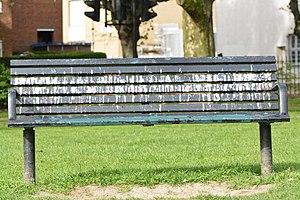
Fientes de corneilles sur un banc, sous un arbre de Shoreditch Park à Londres, en avril 2017